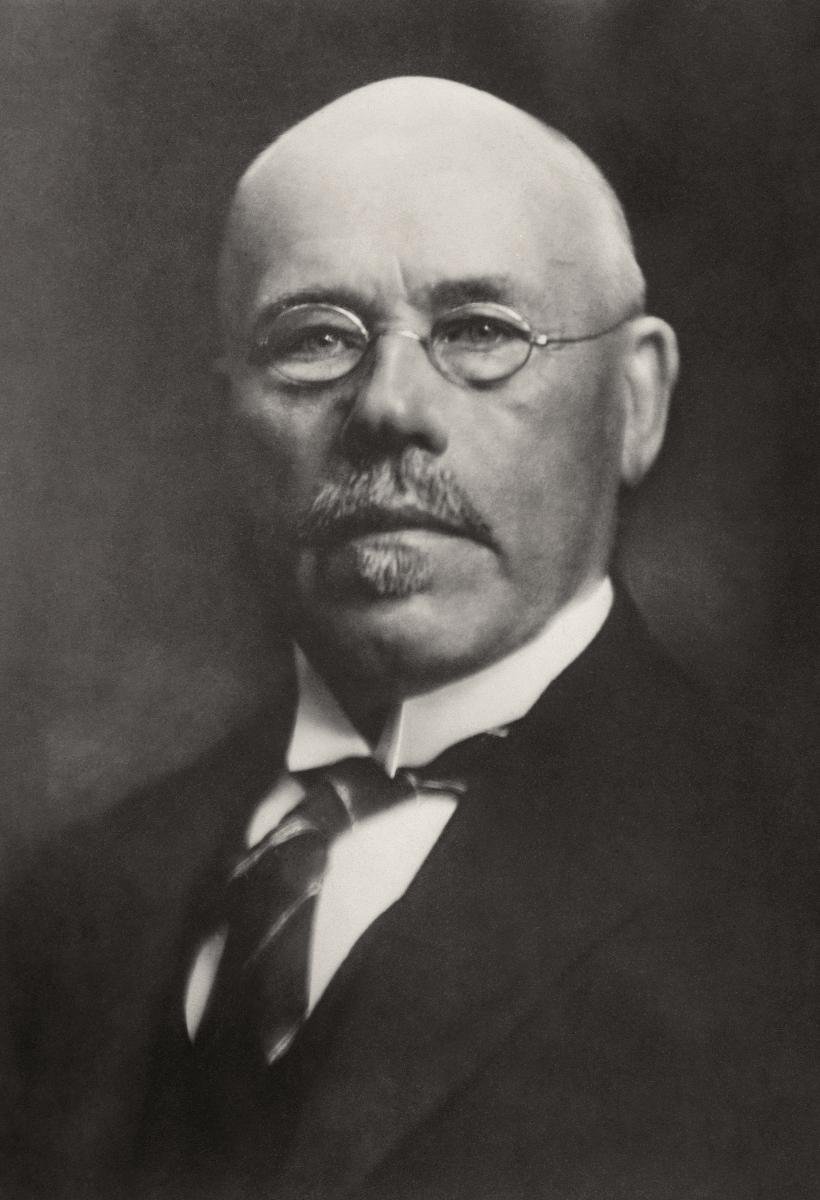
Maalarimestari Salomo Wuorio
Master Painter Salomo Wuorio
sisällön kuvaus: Maalarimestari Salomo Wuorio. content description: Master Painter Salomo Wuorio.
Vuosi: 1930
Paikka: Suomi; Suomi, Uusimaa, Helsinki
Aiheet: Wuorio, Salomo; henkilöt; koristemaalaus; koristemaalarit; maalausala; kasvot; persons; decorative painting; decorative painters; painting industry; Finnish painters; portrait; interior painting; face; personer (individer); dekorationsmålning; dekorationsmålare; målarbranschen; ansikte